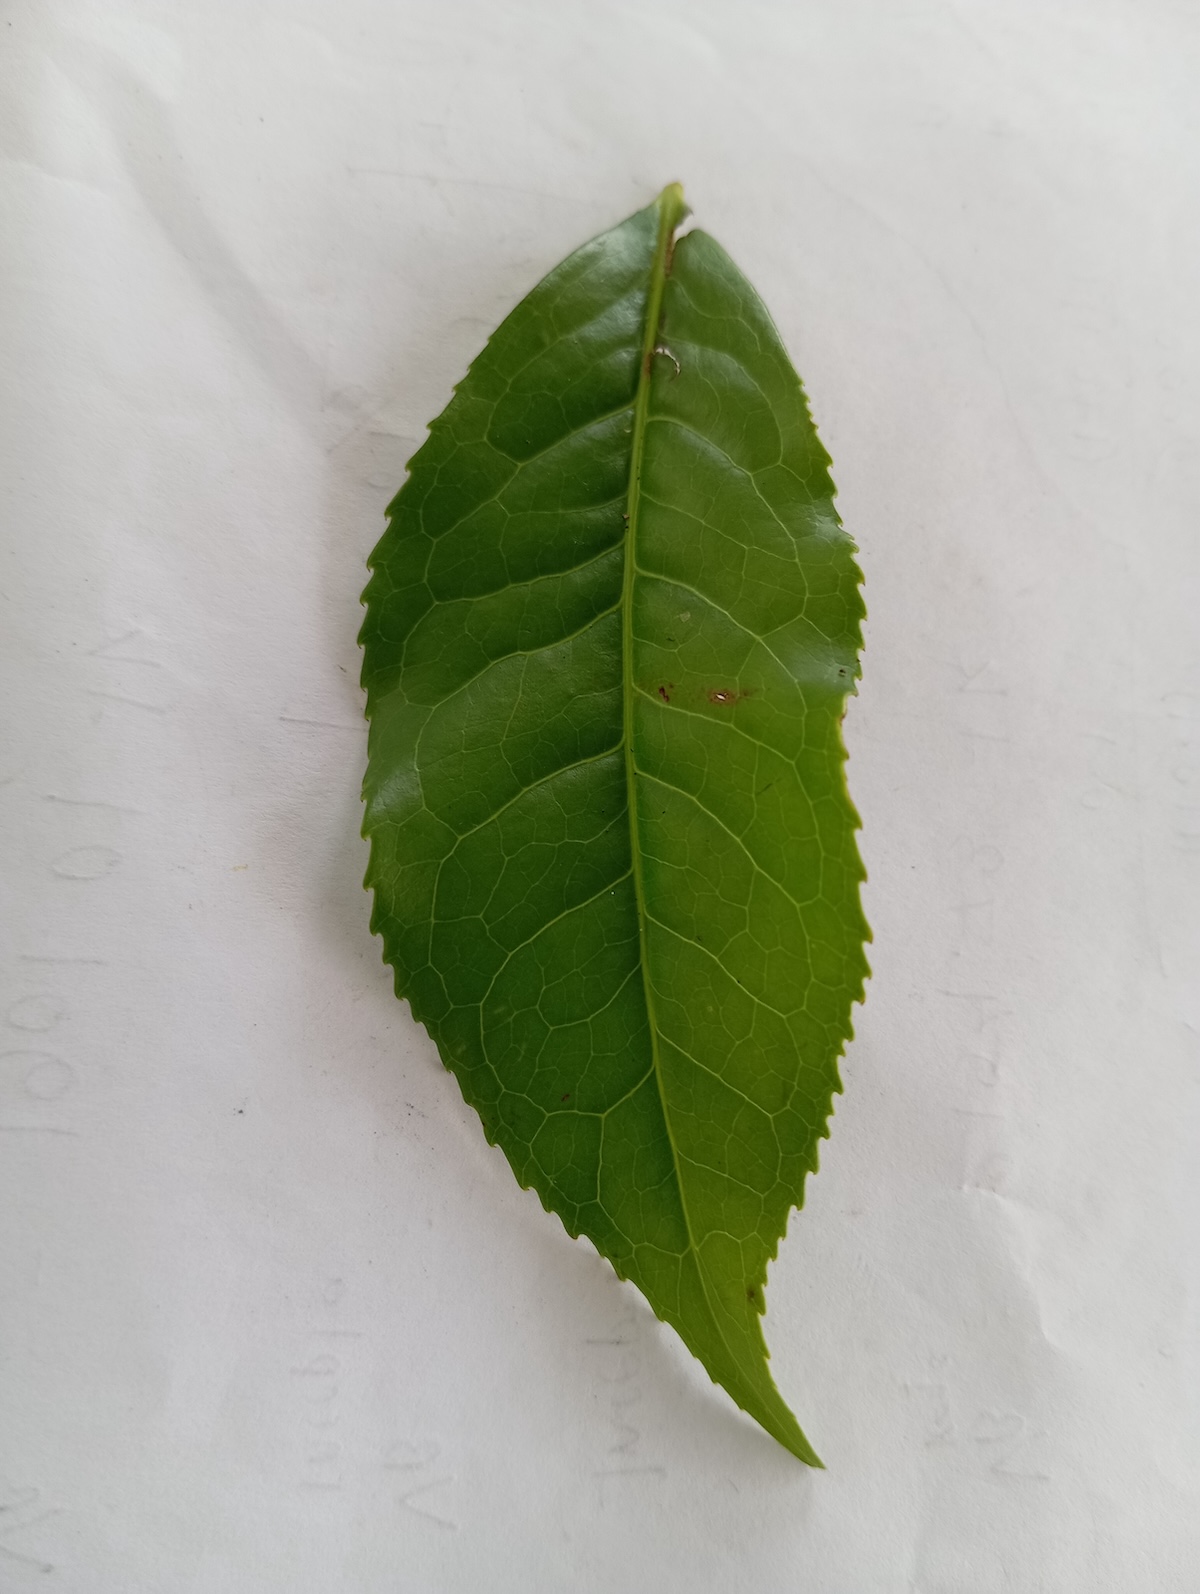
Label: Healthy leaf